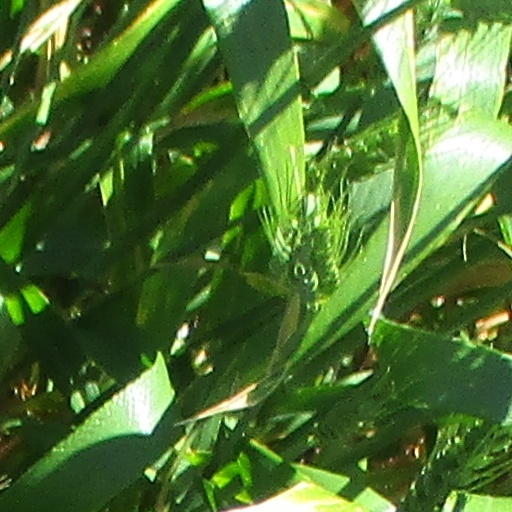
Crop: wheat